Russell Wilson

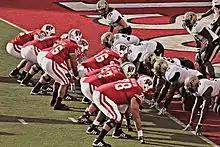
Wilson and the Badgers threaten the Purdue Boilermakers end zone in 2011.

On June 27, 2011, Wisconsin head coach Bret Bielema said that Wilson committed to Wisconsin for the 2011 season. In the season opener against UNLV, Wilson passed for 255 yards and two touchdowns in a 51–17 victory. He also rushed for 62 yards, including a 46-yard touchdown run. In the next three games, Wilson threw for three passing touchdowns in each game, victories over Oregon State, Northern Illinois, and South Dakota. Following a 48–17 victory over previously undefeated #8 Nebraska, Wilson recorded a receiving touchdown in the 59–7 victory over Indiana. Wilson helped lead the Badgers to a 6–0 start and a #4 ranking in the AP Poll. The Badgers dropped their next two games, road losses to Michigan State and Ohio State. Wilson and the Badgers reeled off four consecutive wins to end the regular season. Wilson was efficient during the winning streak, passing for nine touchdowns to no interceptions while rushing for two touchdowns. At the end of the regular season, Wilson was named first team All-Big Ten by both the coaches and media. He also won the Griese-Brees Big Ten Quarterback of the Year award.